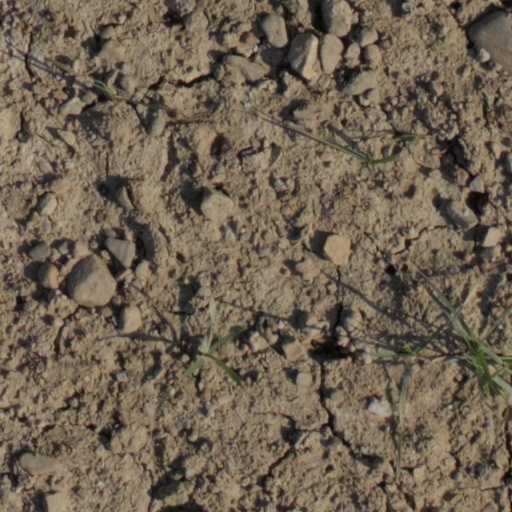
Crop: wheat